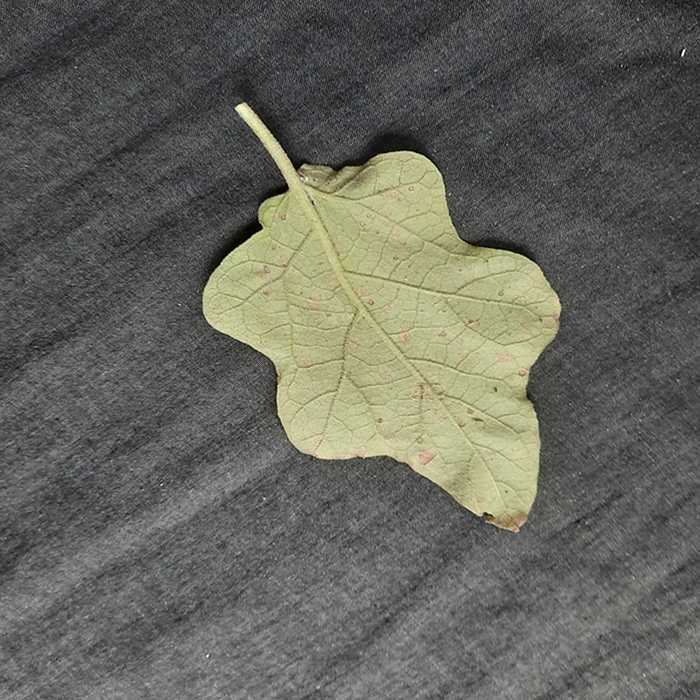
Plant: Eggplant
Label: Eggplant Cercopora leaf spot